Bessie Mae Kelley

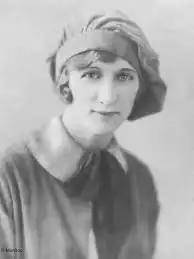
Bessie Mae Kelley, c.1920s

Bessie Mae Kelley (fl. 1920s) was an early American animator. Her work is believed to be the earliest surviving hand-drawn animation drawn and directed by a woman.